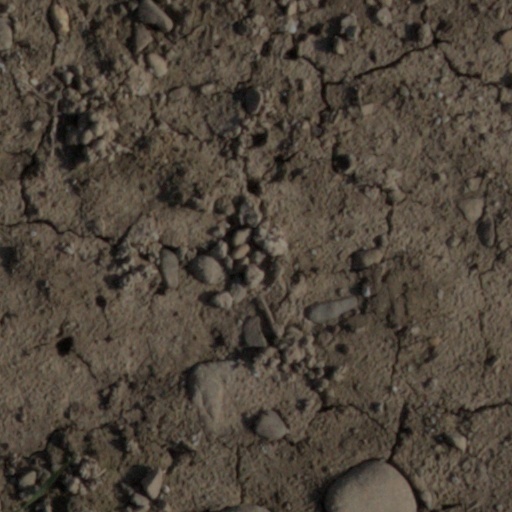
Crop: wheat